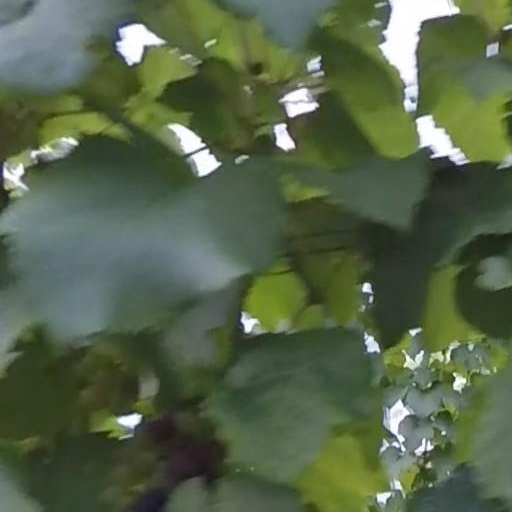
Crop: grape